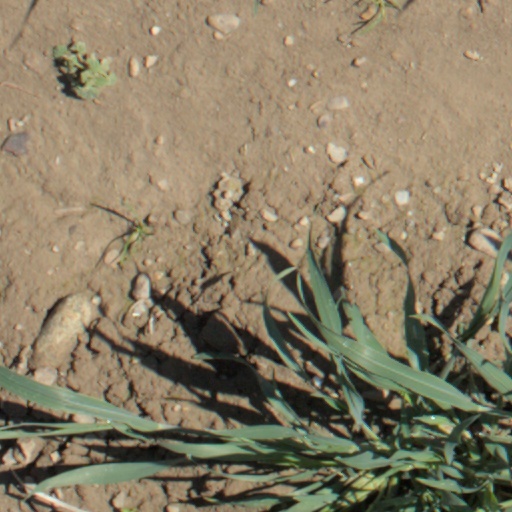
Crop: wheat